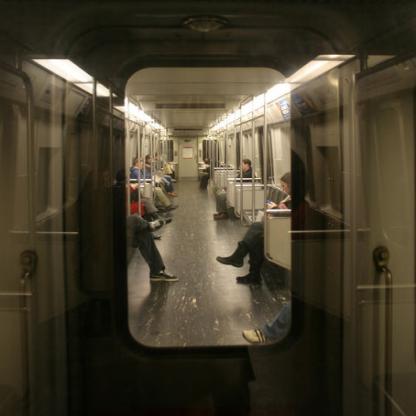
Scene: Indoor